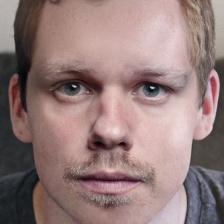
Label: faces